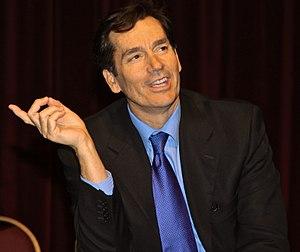
Jeffrey Meek ou Jeff Meek, né le 11 février 1959 à Fairfield en Californie, est un acteur, réalisateur et producteur américain.